Stephen Conroy

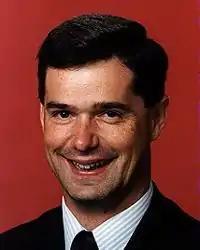
Official portrait, 1996

After university, Conroy worked as an advisor to Ros Kelly and Barry Jones. He moved to Melbourne to pursue a political career where he met Robert Ray, and served for a time as Superannuation Officer with the Transport Workers Union and as a City of Footscray councillor. He was appointed to the Senate in 1996 when Gareth Evans resigned to contest a seat in the Lower House. In October 1998, Conroy joined the Opposition Shadow Ministry and in 2001 became Deputy Opposition Leader in the Senate. He was Shadow Minister for Trade, Corporate Governance and Financial Services from 2003 to 2004, and became Shadow Minister for Communications and Information Technology in October 2004.